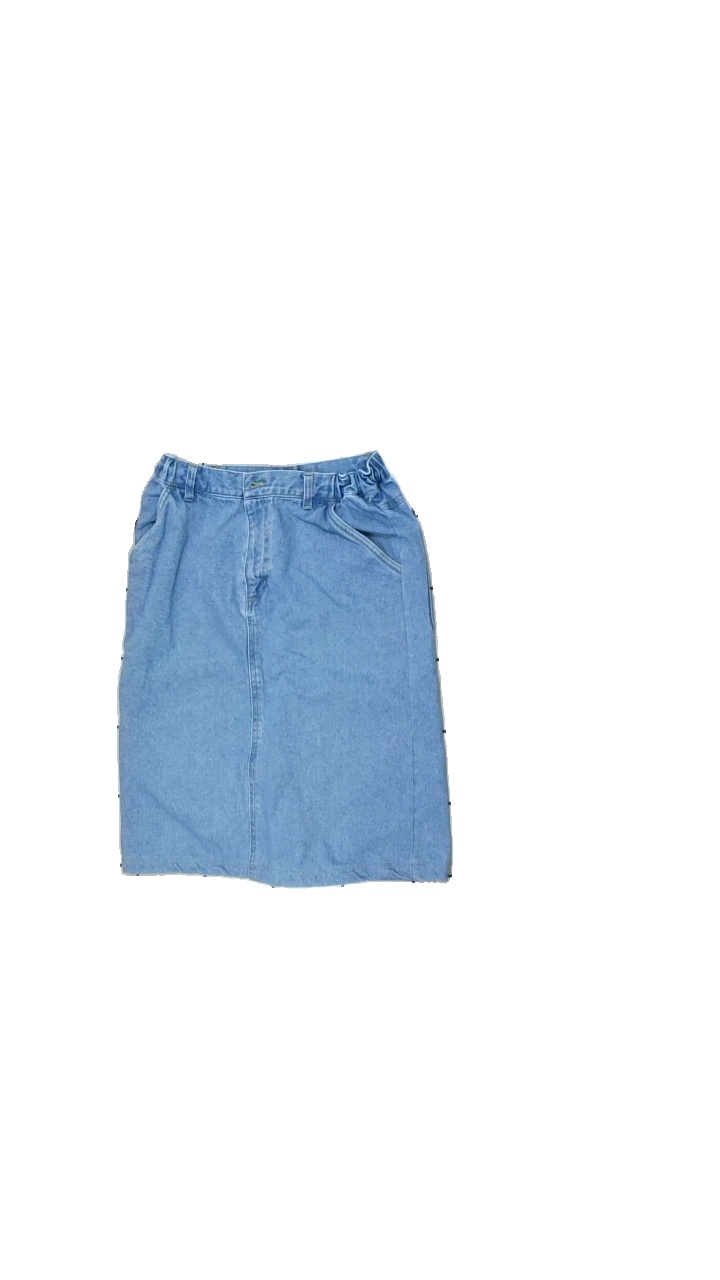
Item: Skirt (Ladies)
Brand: Delilac
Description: jean skirt
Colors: Blue
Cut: Regular
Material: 100% Cotton
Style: Denim
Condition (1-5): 5
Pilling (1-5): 5
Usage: Reuse
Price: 50-100